Nauvoo Historic District

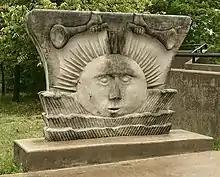
Carving at the LDS Temple Quarry

The district was declared a National Historic Landmark in 1961. It is significant as the headquarters of The Church of Jesus Christ of Latter Day Saints from 1839 and 1846, and as an important early example of community planning by the Latter Day Saint movement. The city's basic plan is still discernible despite the many modern intrusions, and there are a wealth of historical archaeological sites related to the early Latter Day Saint settlement period, including the site of the Nauvoo Temple, which occupied a prominent location in the city; it was burned in 1848 and its remains were leveled by a tornado in 1865. Due to the large influx of Mormons, Nauvoo became Illinois's largest city for a brief period in the 1840s. Despite this, it lacked a distinct commercial center, consisting mainly of residences laid out on broad streets on a rectangular grid.